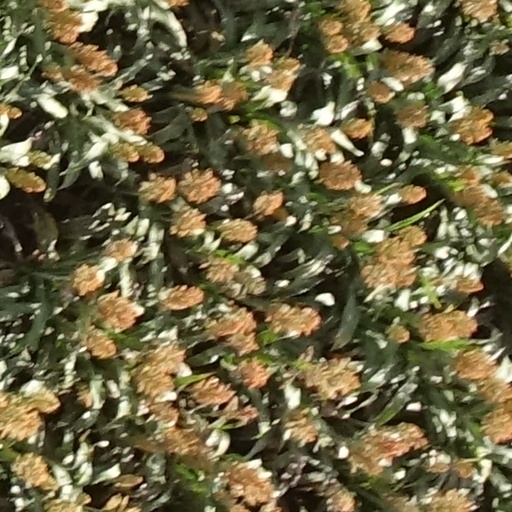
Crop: sorghum